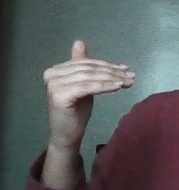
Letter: khaa